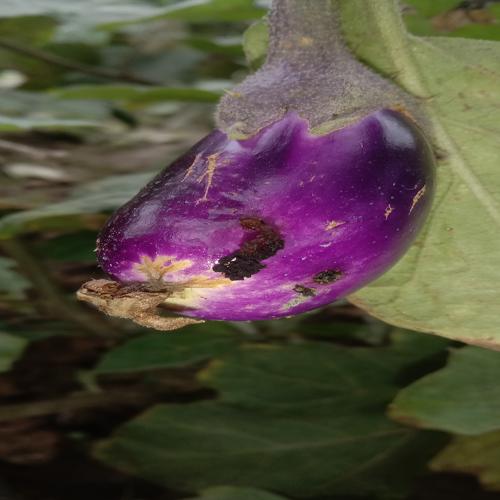
Label: Shoot and Fruit Borer